Bas 90

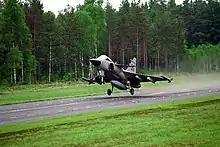
A JAS 39 Gripen taking off from a "kortbana" (short runway) located on public road

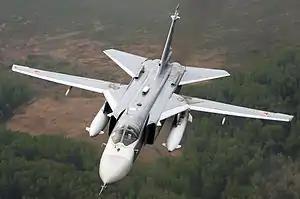
Long range attack aircraft such as the Su-24 became a new threat to air bases during the 1970s and 1980s

Bas 90 ("Flygbassystem 90", Air Base System 90) was an air base system used by the Swedish Air Force during the Cold War. Bas 90 was developed during the 1970s and 1980s from the existing Bas 60 system in response to the new threats and needs that had arisen since the conception of the Bas 60 system during the 1950s. Like its predecessor, the Bas 90 system was based around defensive force dispersal of aircraft across many "krigsflygbaser" (wartime air bases) in case of war, as well as dispersion of the air base functions within the individual bases themselves. The air units would have been dispersed so one squadron (8–12 aircraft) would be stationed per "krigsflygbas". The system was a protective measure against nuclear weapons and airstrikes, to make it complicated for an opponent to destroy the Swedish Air Force on the ground and thus ensure endurance for the air force in a conflict scenario.